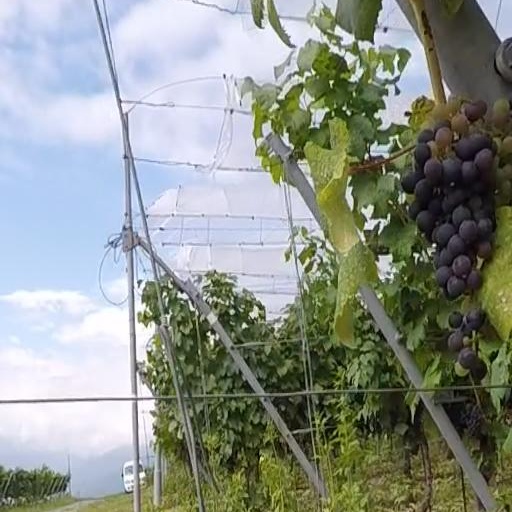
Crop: grape